Reign of Alfonso XII

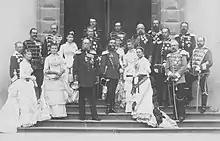
Meeting of the European kings and crown princes in the castle of Homburg invited by Kaiser Wilhelm I. In the center, King Alfonso XII wearing the uniform of colonel of the Hulans regiment stationed in Alsace (seized by Germany from France after its victory in the Franco-Prussian war of 1870) whose honorary command had been conferred on him by Wilhelm I (located on his right), which raised the protests of France.

Isabella II received the telegram early on December 31 and showed it to her son, who had already heard rumors of the pronunciamiento the night before via an anonymous note while attending a theatre performance. Nevertheless, Alfonso delayed his response for five days—according to historian Carlos Seco Serrano, likely to confirm the stability of the new situation. His official reply, published in the "Gaceta de Madrid" on January 6, 1875, confirmed his acceptance and authority. He reaffirmed the principles of the Sandhurst Manifesto and called for national reconciliation, true liberty, and the start of a new era of peace and prosperity. The reference to "true freedom" displeased some elements of the Moderate Party.